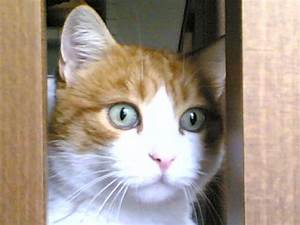
Label: gatto